Thelma Ready

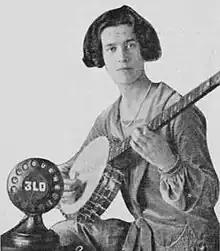
Thelma Ready c. 1926

Thelma Constance Ready (1903-2004) was an Australian banjo musician, based in Melbourne.